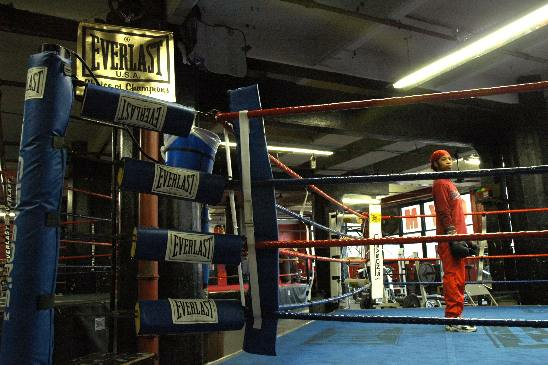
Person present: No